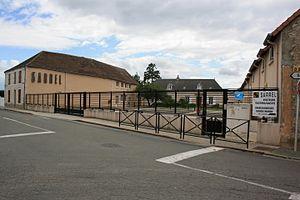
L'usine Sarrel, la force ouvrière de la ville
Marolles-les-Braults est une commune française, située dans le département de la Sarthe en région Pays de la Loire, peuplée de 2 205 habitants.